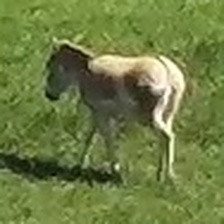
Pose orientation: left